El Carmen (San Juan Bautista)

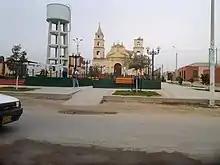
Village square with earthquake damaged church "Yglesia del Carmen" which was built in 1779, which is no longer in use but church authorities are restricted from demolishing it by the local government authorities due to its historical significance.

El Carmen (latitude -13.970634, longitude -75.729141) is an agricultural village in the district of San Juan Bautista which is in the Province of Ica, in the Region of Ica, in south Peru. (Not to be confused with a 'district' of the same name of El Carmen which is located to the north in the Chincha Province of Ica Region).